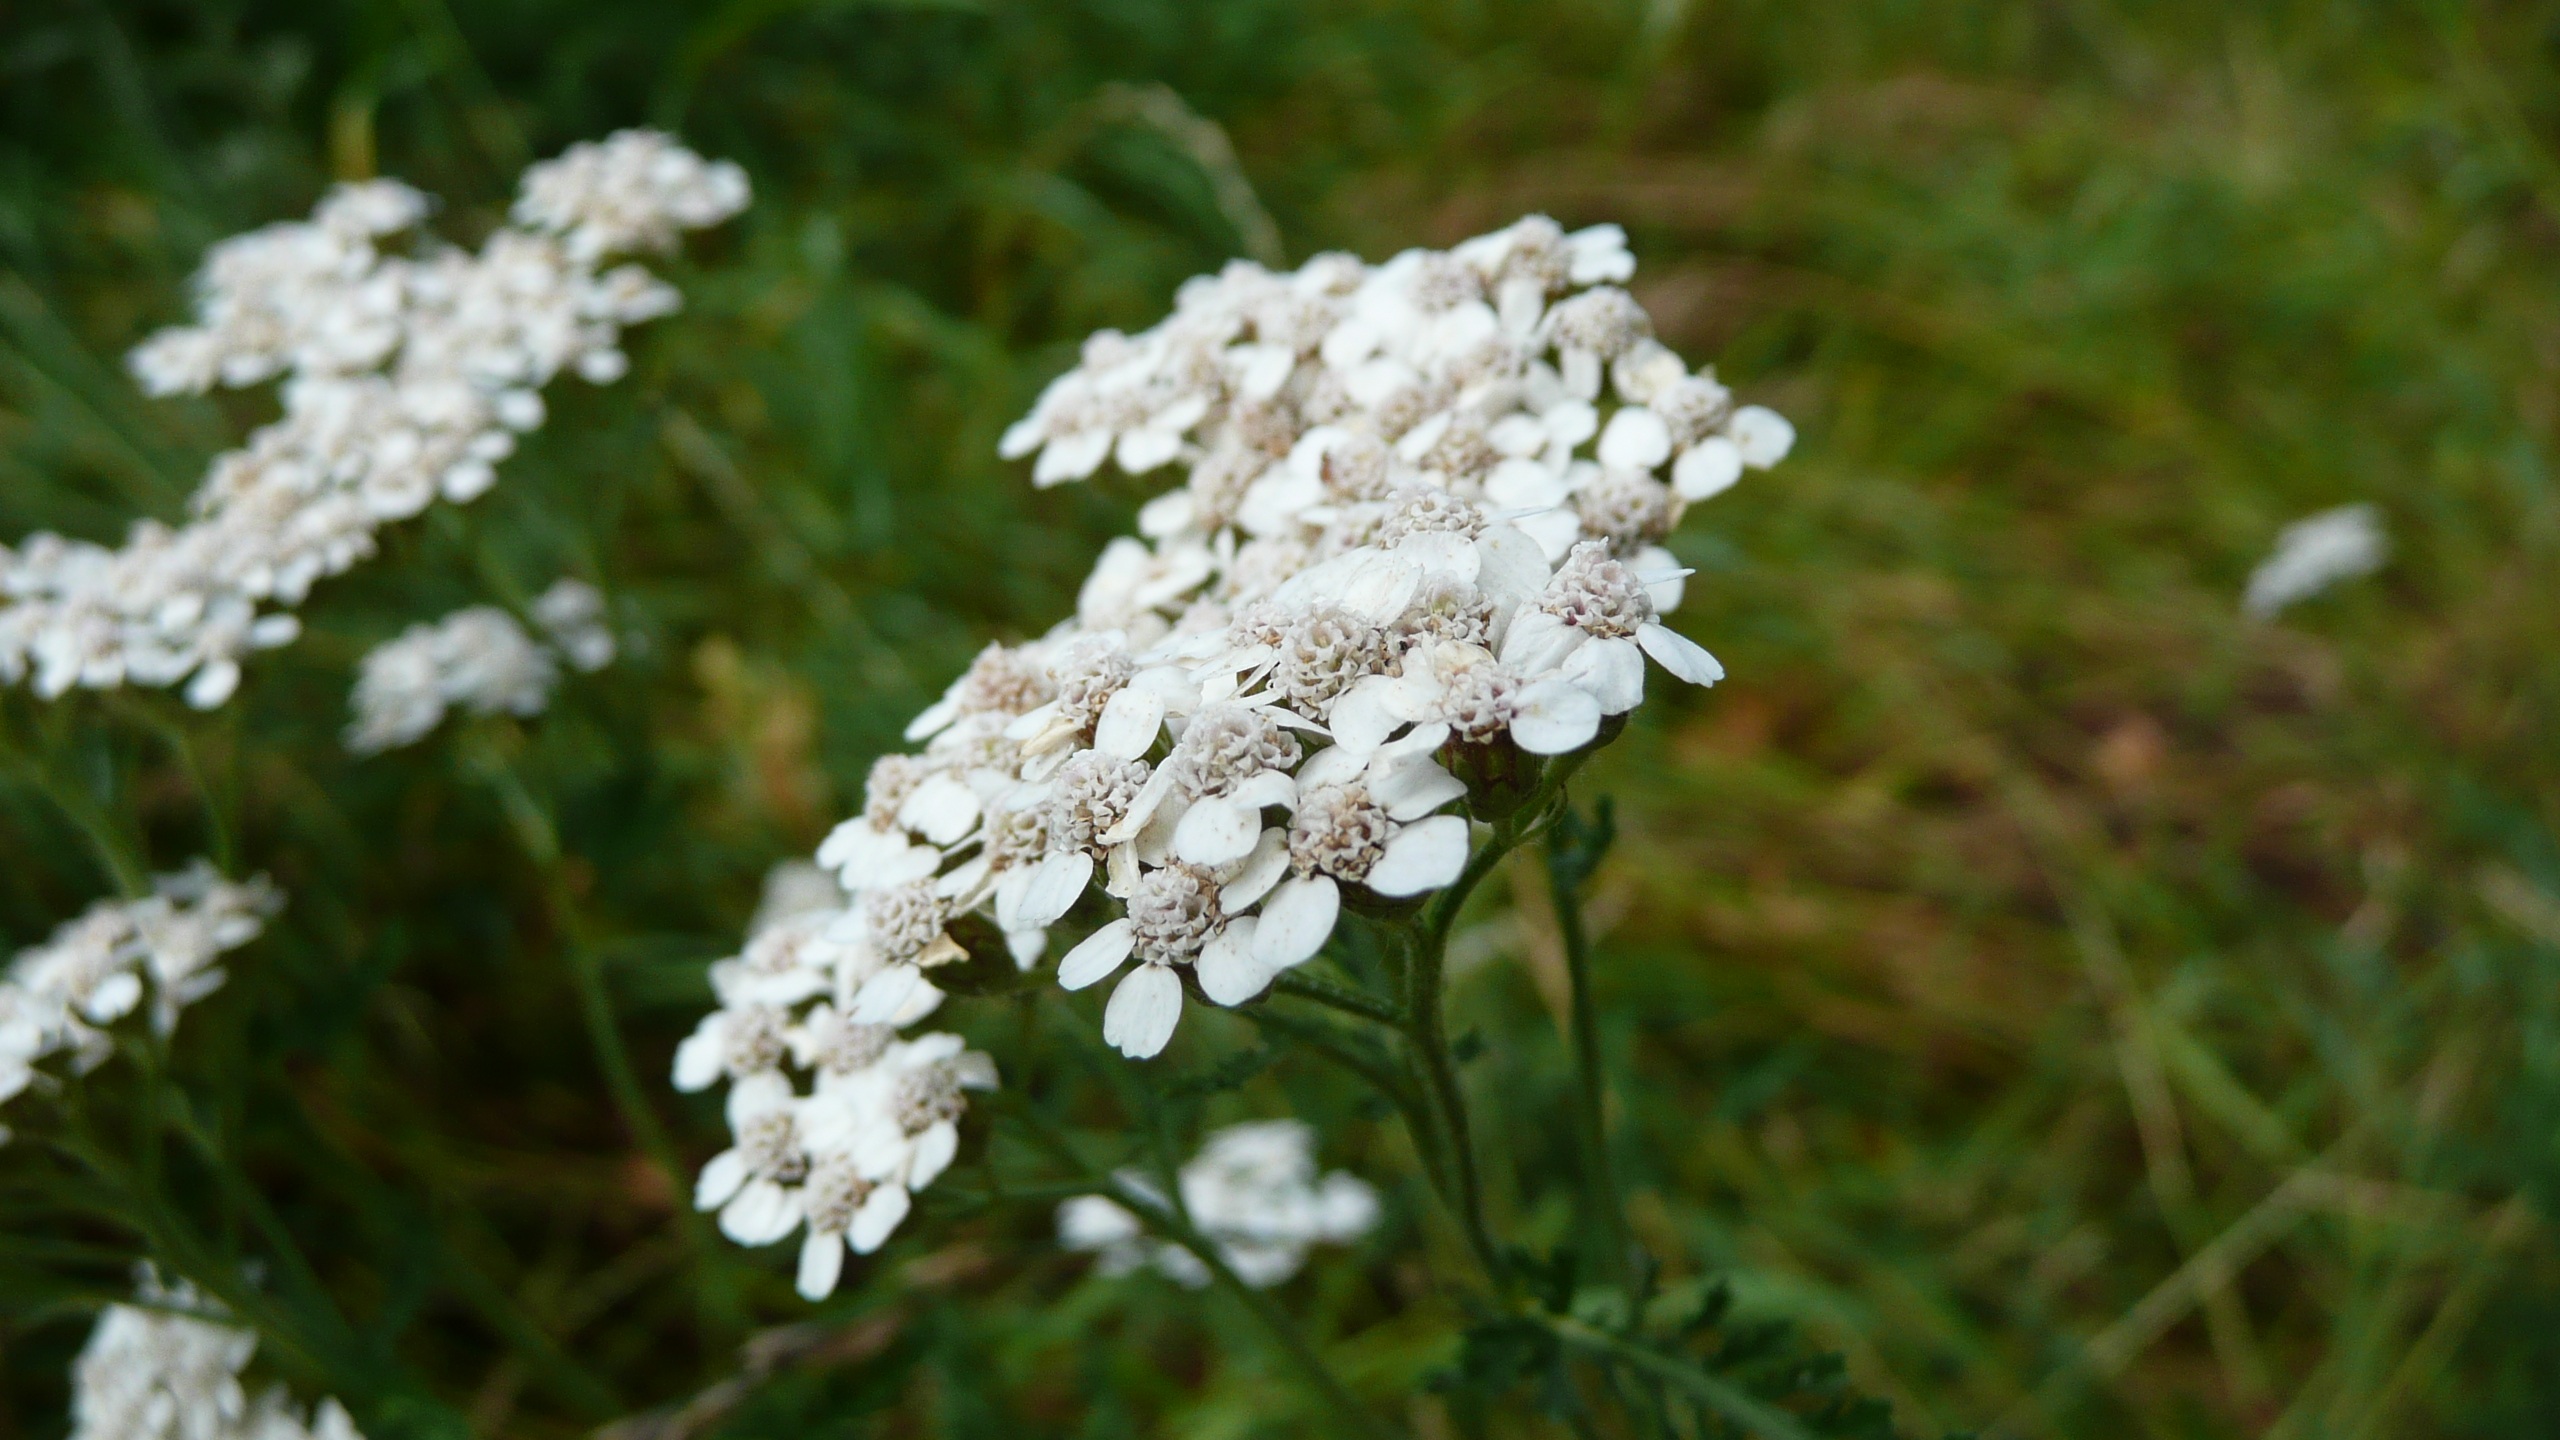
blossom, plant, flower, herb, macro, botany, flora, wildflower, meadowsweet, yarrow, macro photography, inflorescence, anthriscus, flowering plant, daisy family, cow parsley, achillea millefolium, common yarrow, land plant